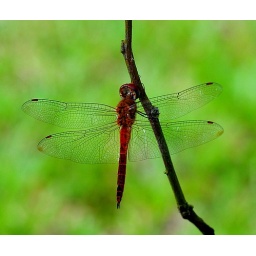
This dragon fly was resting under a tree as storm clouds gather above. Shot at Telok Blangah Hill, Singapore